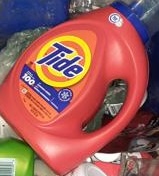
Waste category: plastic